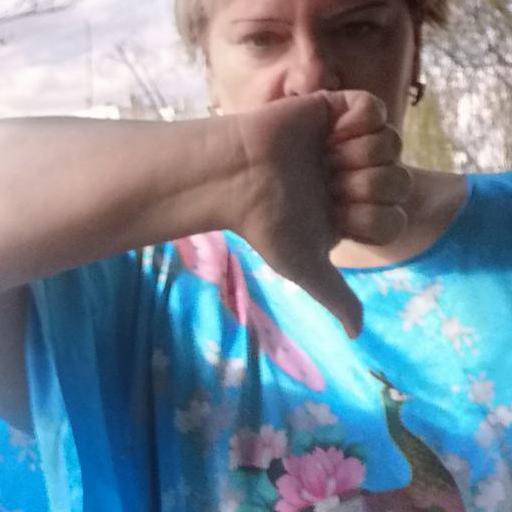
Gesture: dislike